Zollikon

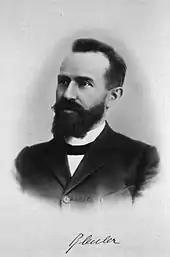
Eugen Bleuler,

Friedhof Enzenbühl, a cemetery whose area is shared with the Weinegg, became the resting place of some popular people, among them Inigo Gallo, César Keiser and Margrit Rainer.